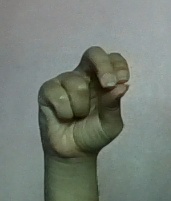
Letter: gaaf